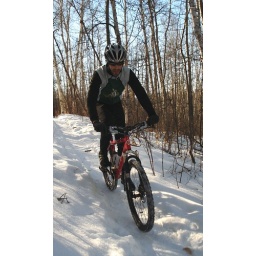
A winter mountain bike ride in Terwillegar Park Edmonton Alberta.